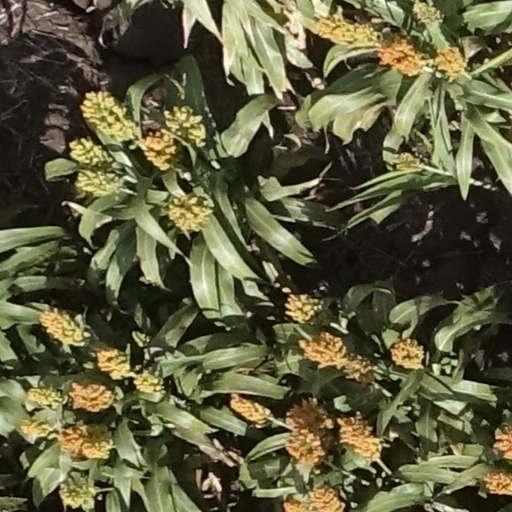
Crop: sorghum